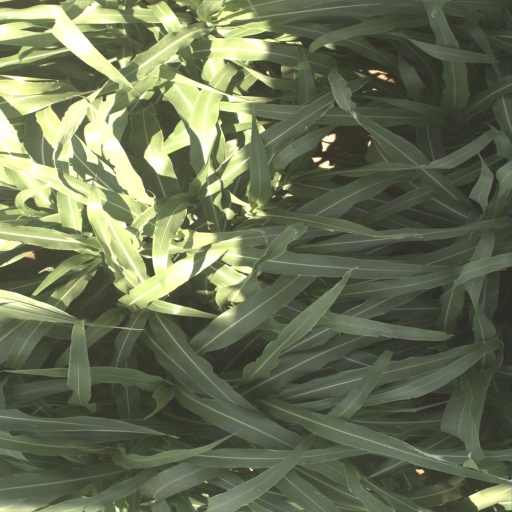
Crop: sorghum